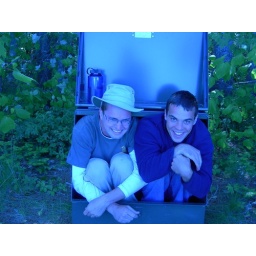
Nathan & Mike in bear box